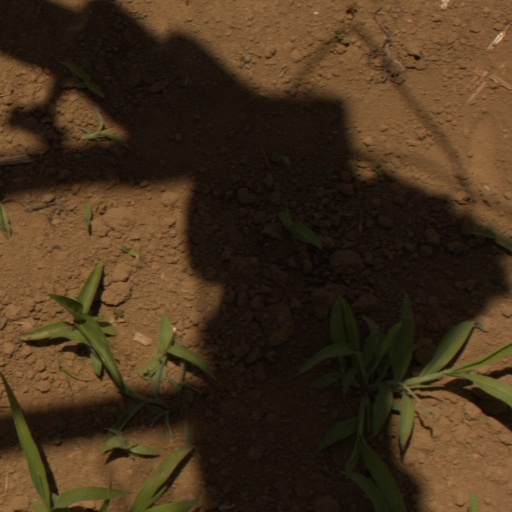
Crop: Jerusalem artichoke